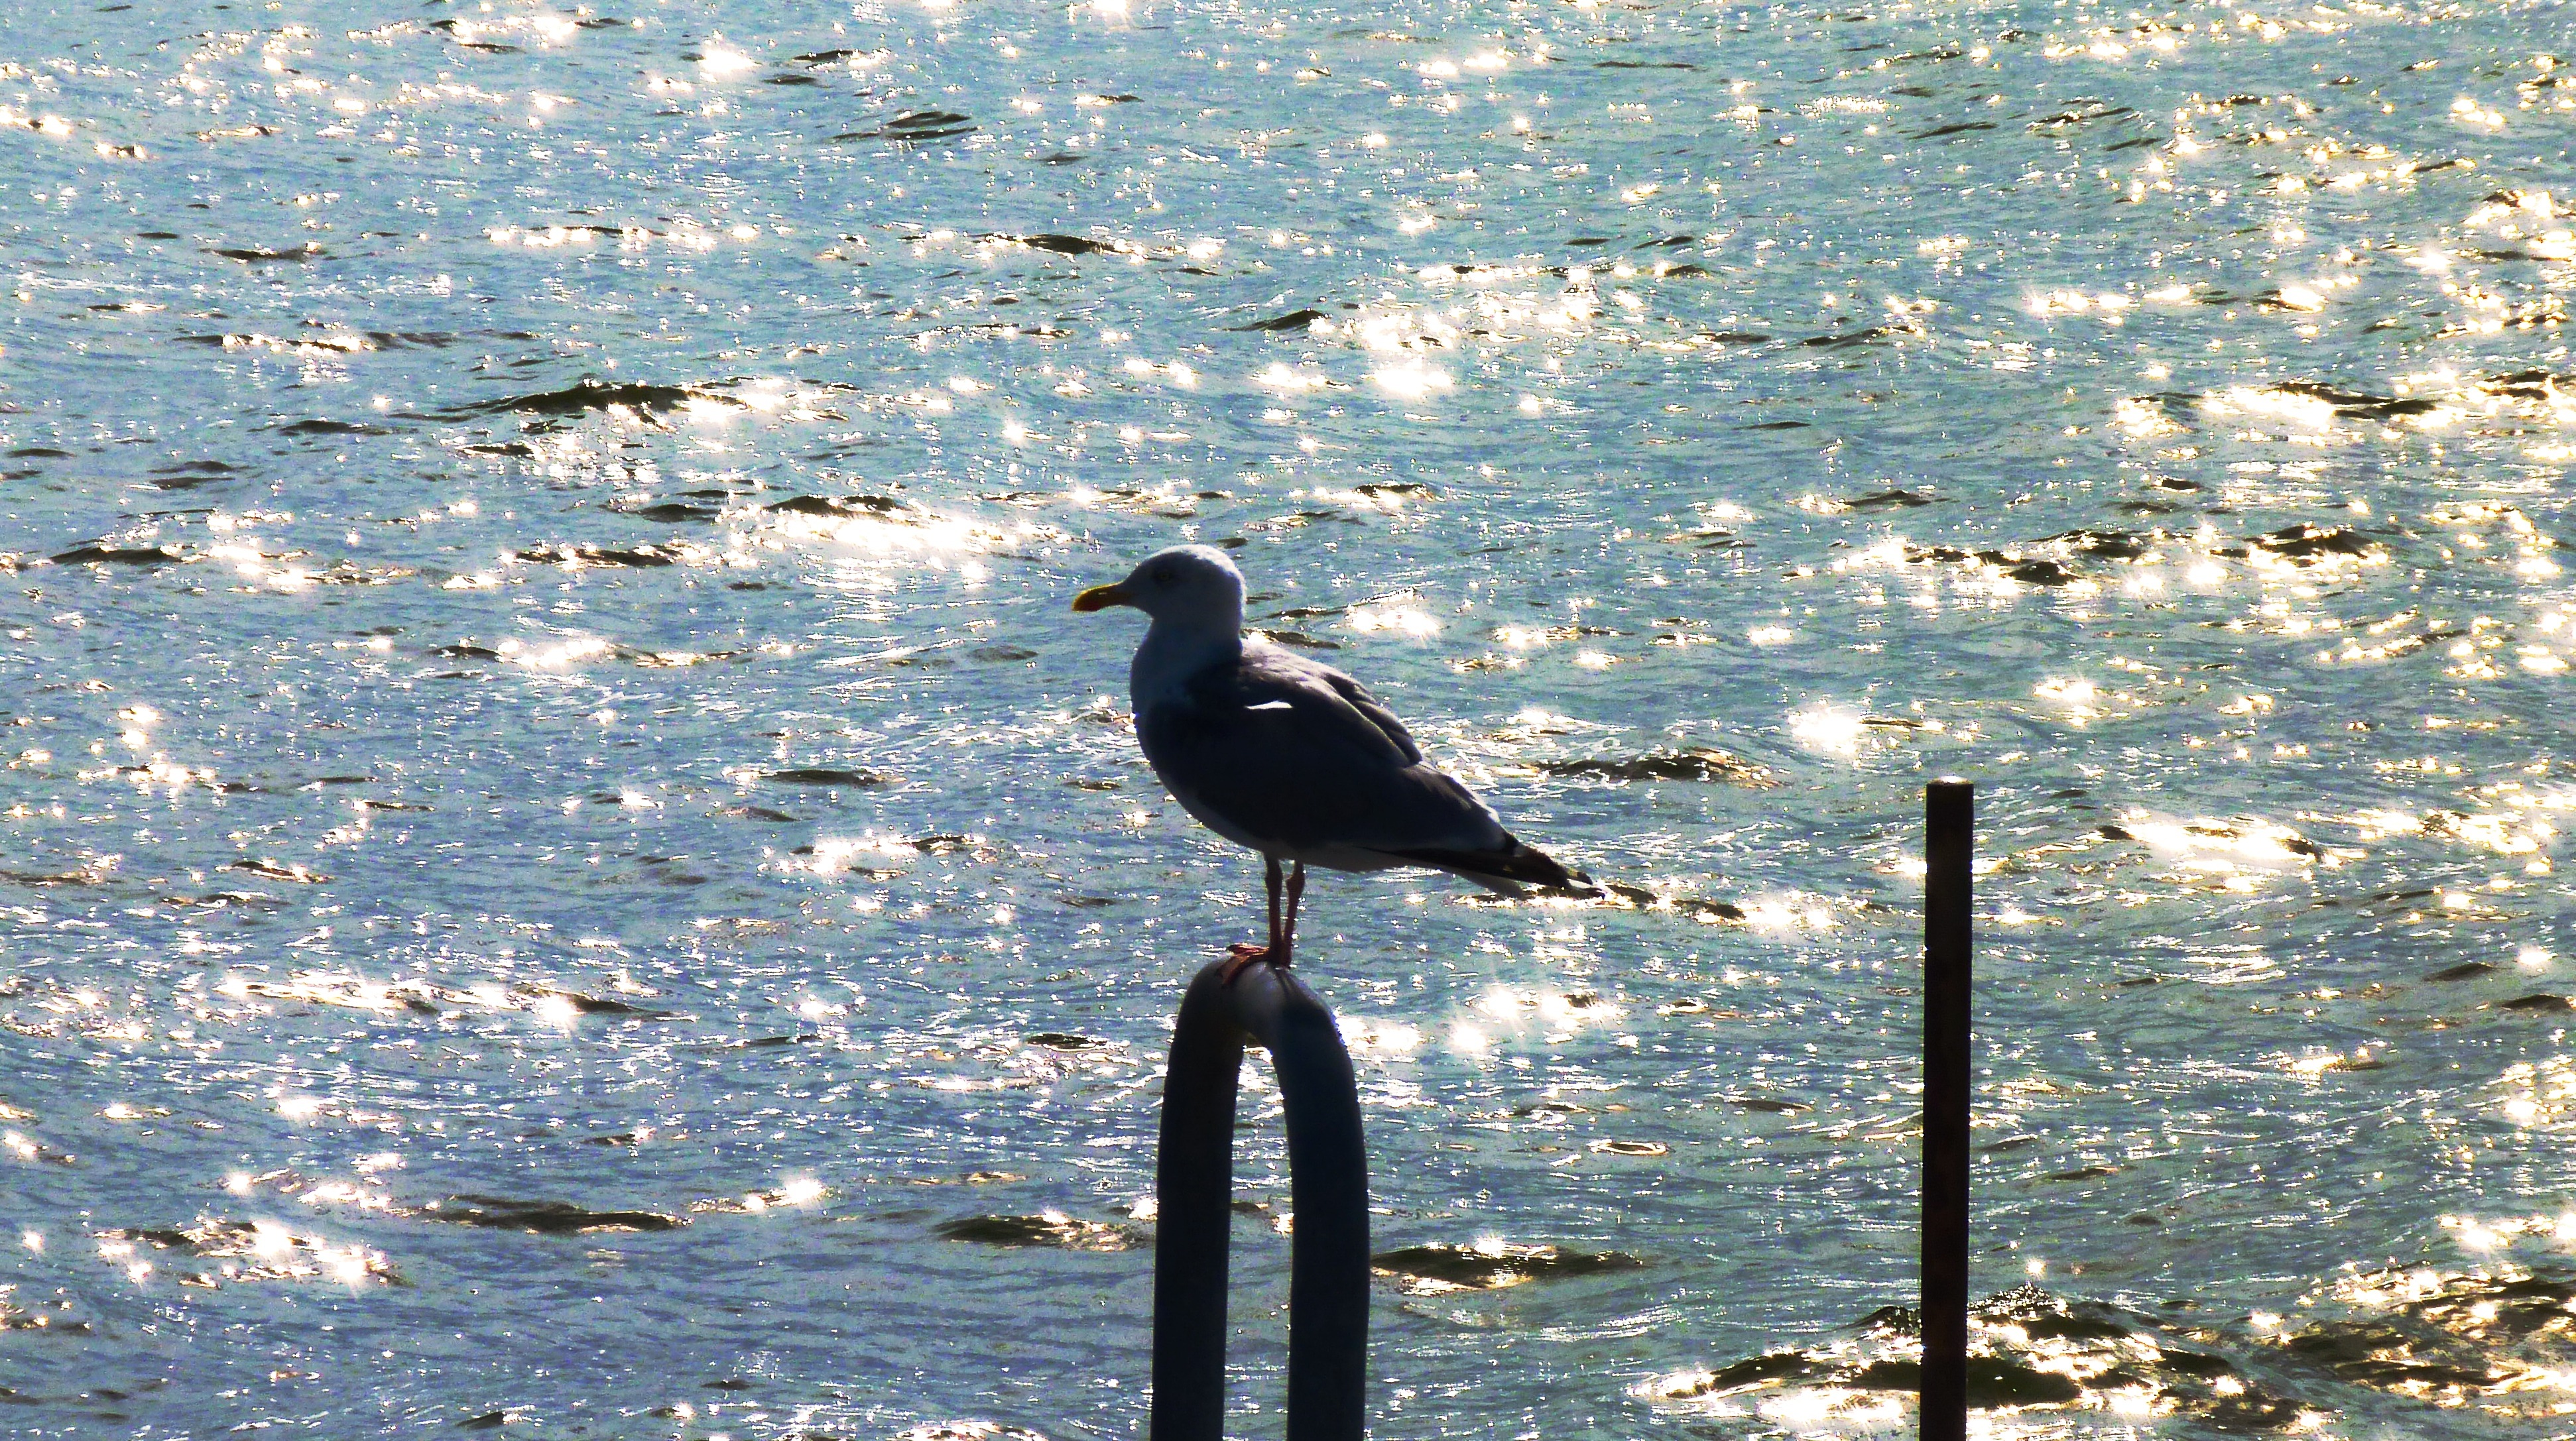
sea, water, ocean, winter, bird, skyline, seabird, seagull, wildlife, reflection, gull, fauna, vertebrate, back light, charadriiformes, perching bird